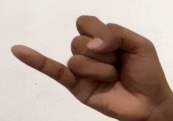
ASL sign: J